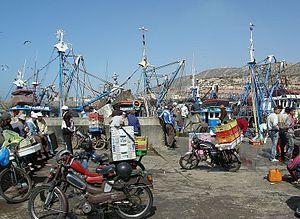
Port de pêche, Agadir, Maroc. Mars 2012.
Agadir, aussi appelée Agadir Irir est une ville berbérophone dans le sud-ouest marocain, située sur la côte atlantique, dans la région du Souss, à 508 km au sud de Casablanca, à 173 km d'Essaouira et à 235 km à l'ouest de Marrakech. Surnomée «la capitale du Souss», Agadir est le chef-lieu de la région administrative Souss-Massa et de la préfecture d'Agadir Ida-U-Tanan.